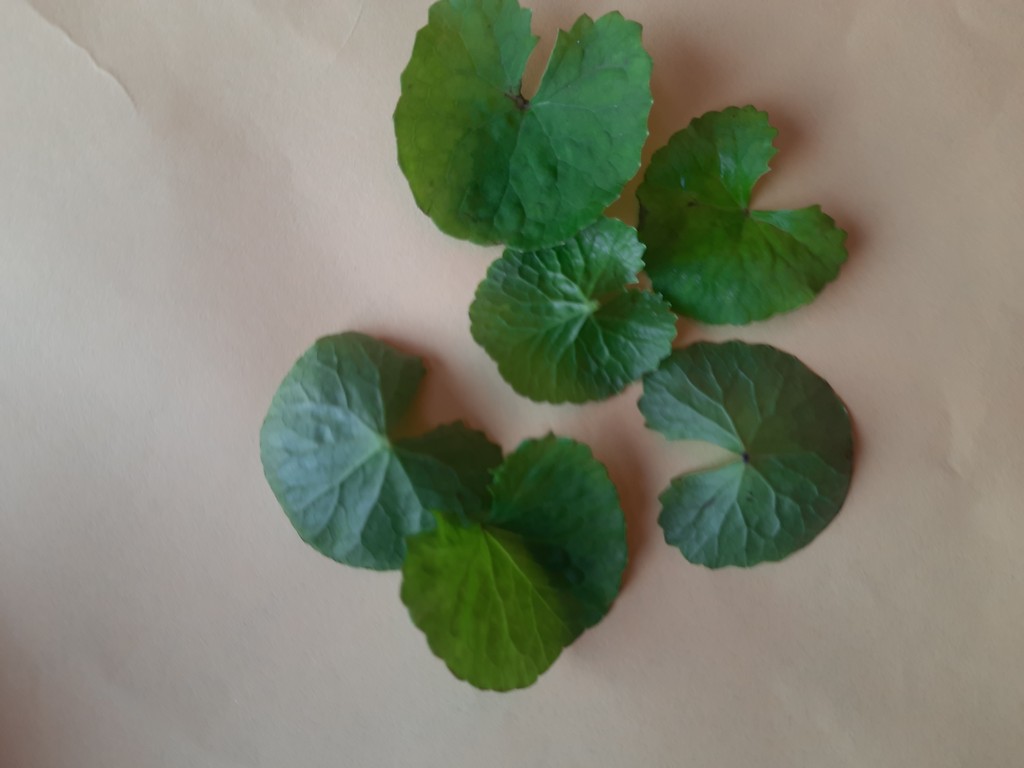
Label: Healthy